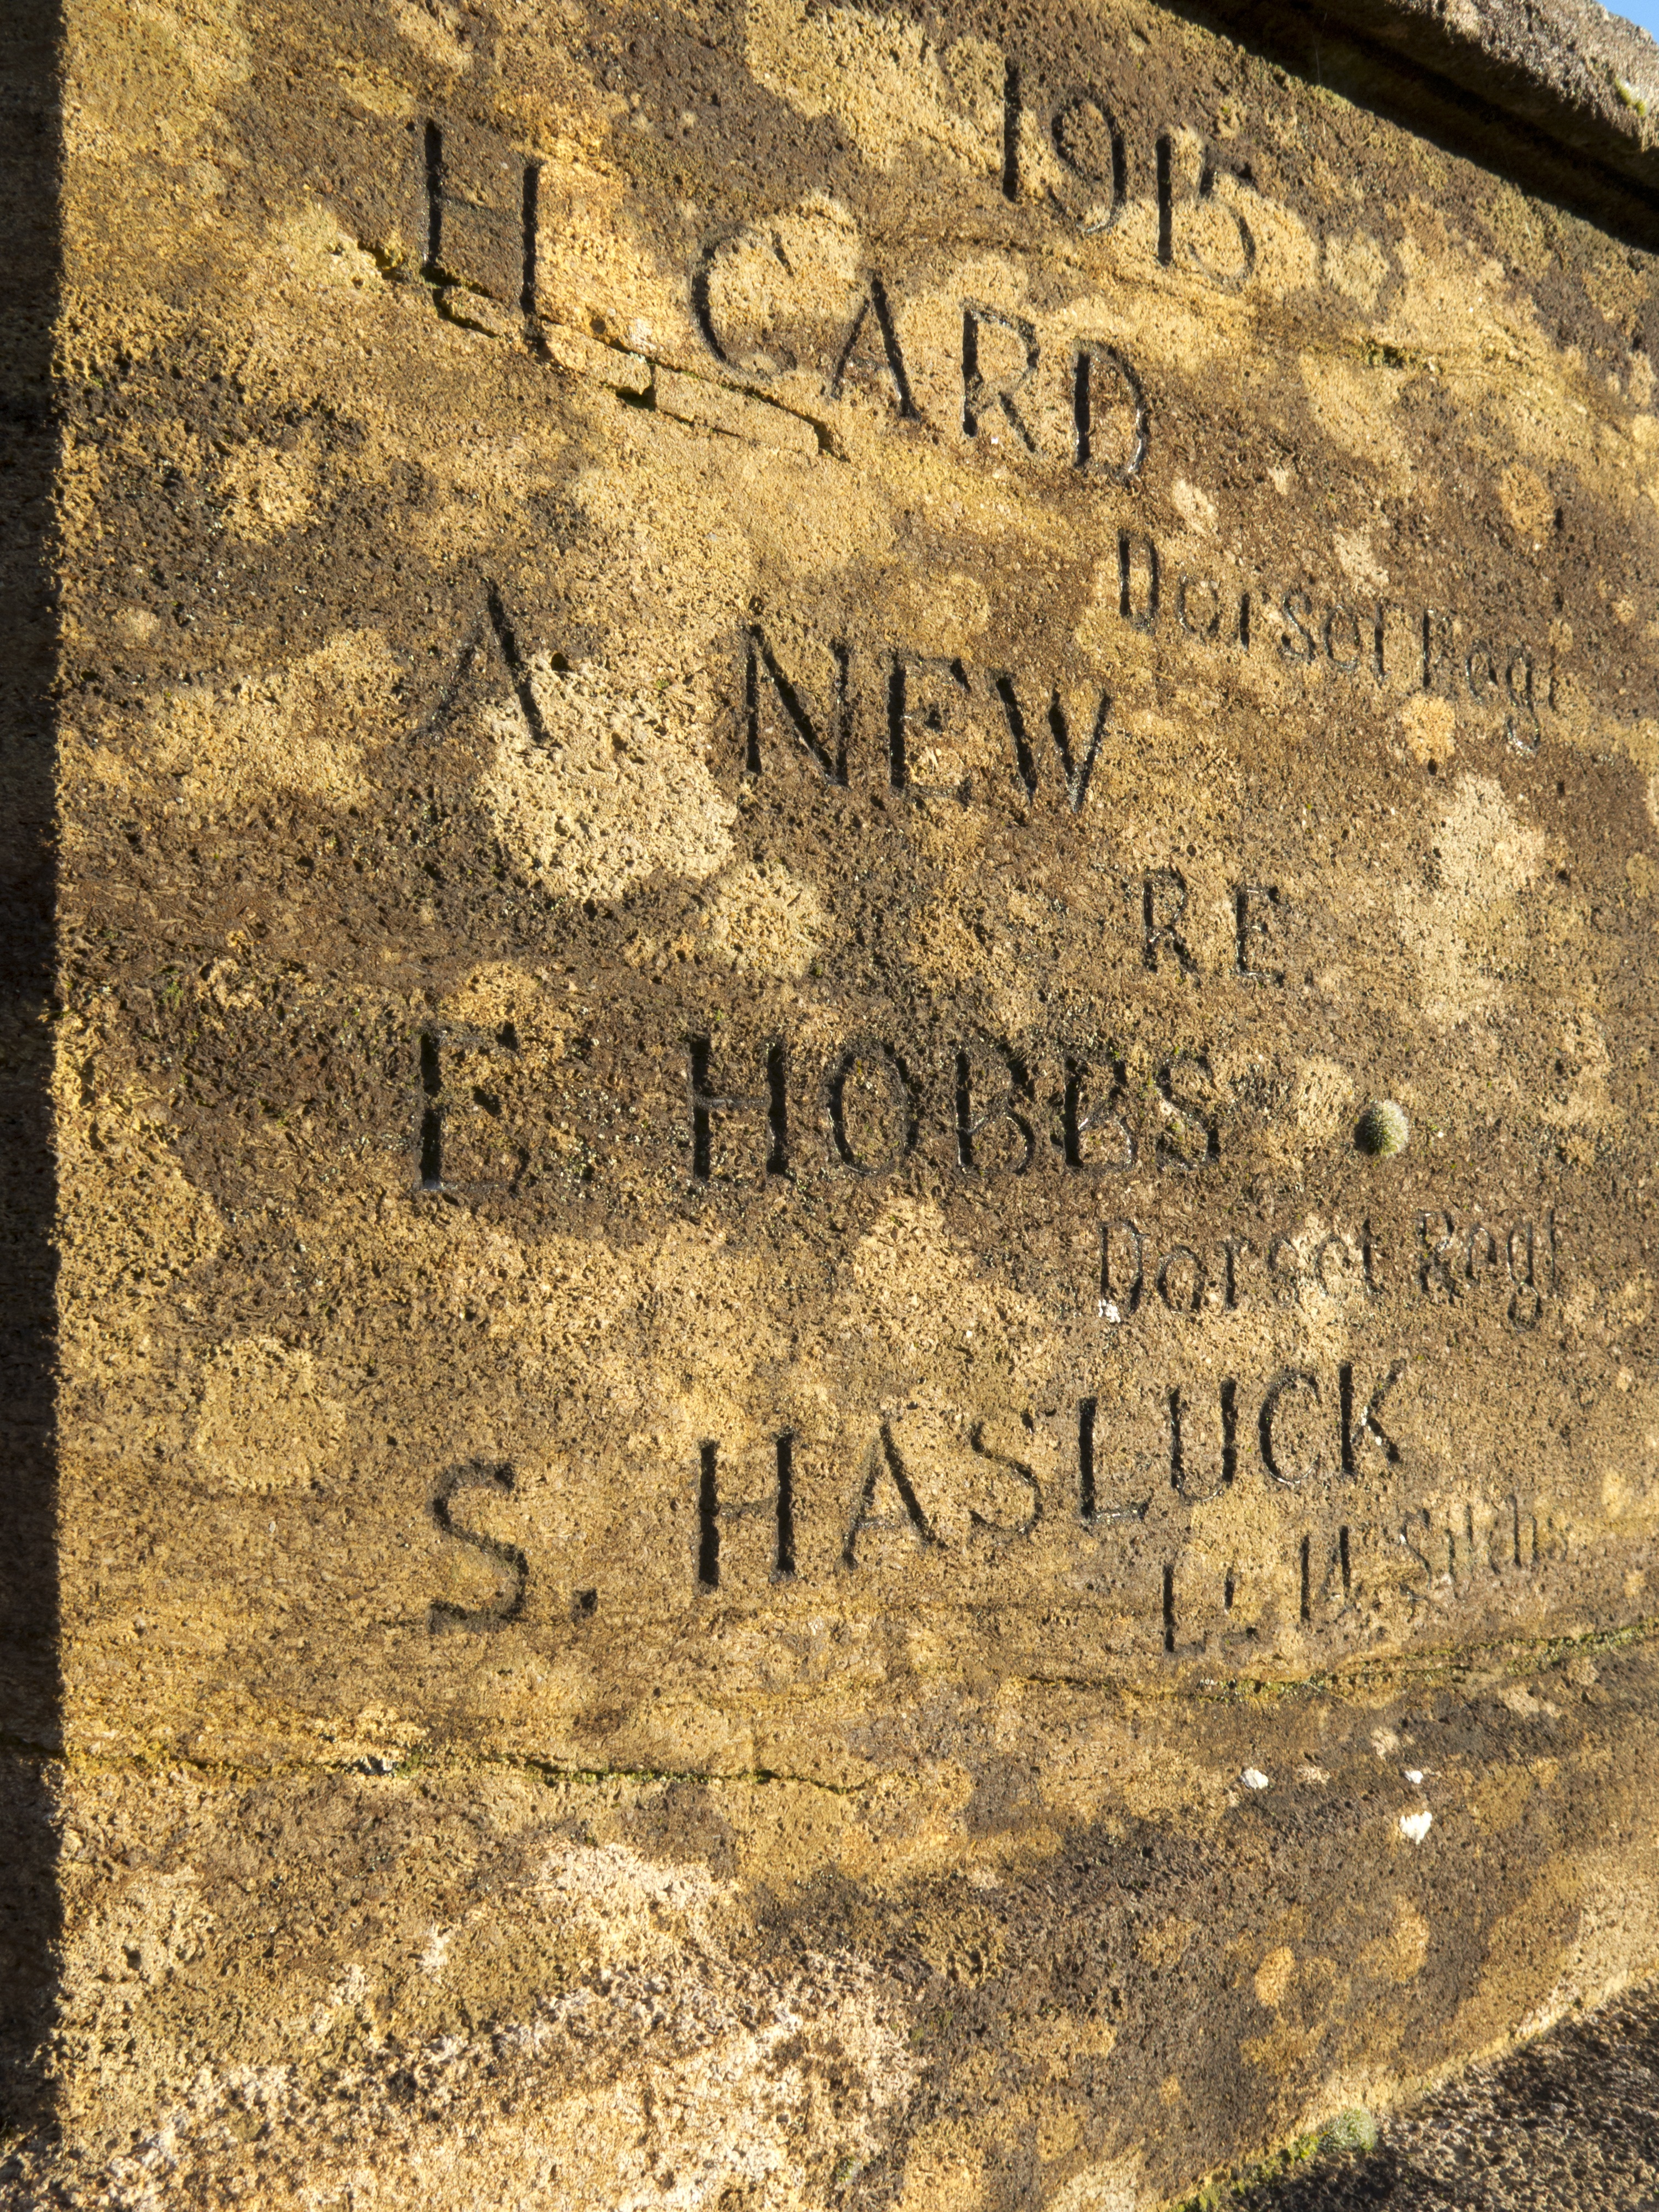
rock, texture, wall, monument, soil, memorial, war, art, history, names, dorset, stele, 1915, archaeological site, ancient history